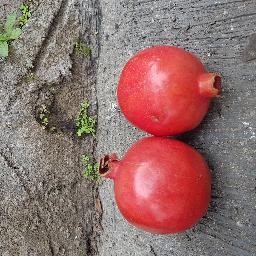
Fruit: Pomegranate
Quality: Good